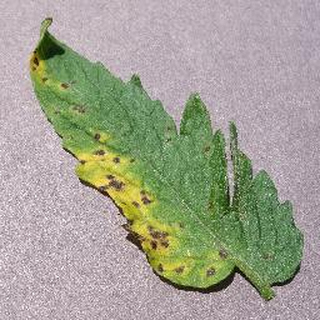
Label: tomato_septoria_leaf_spot